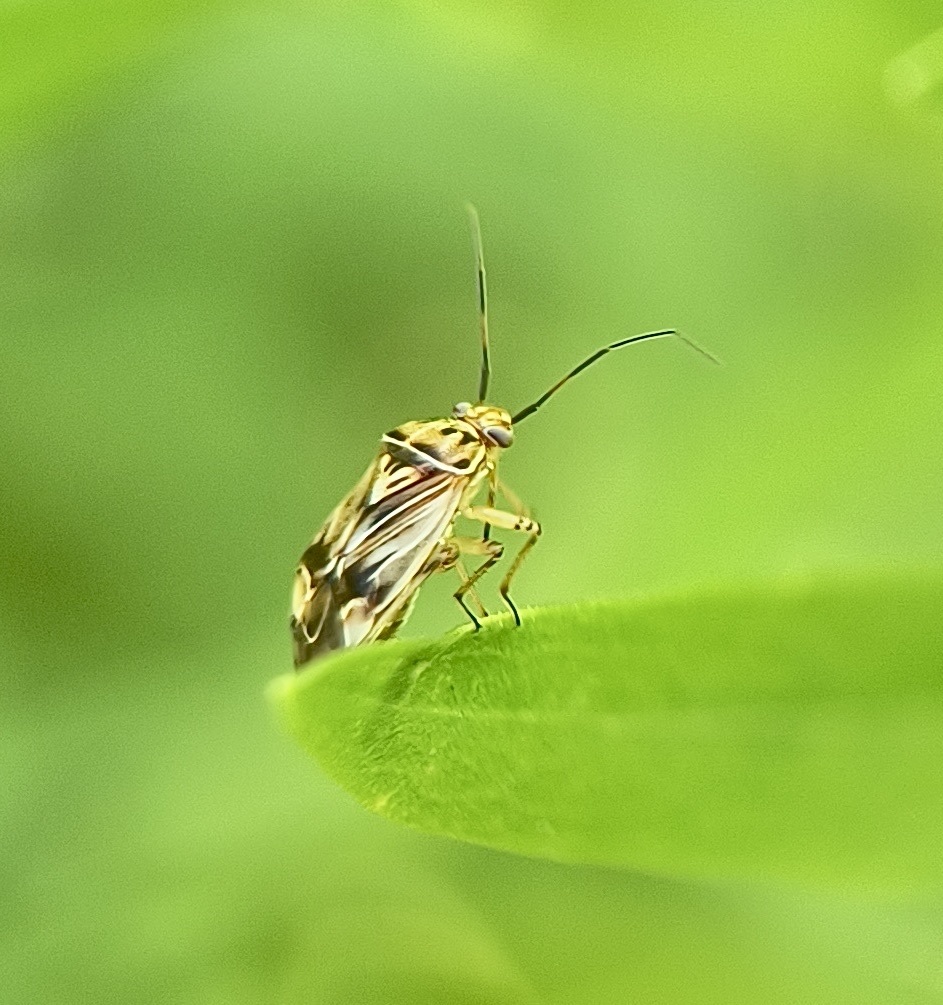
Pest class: lygus_bug